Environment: real
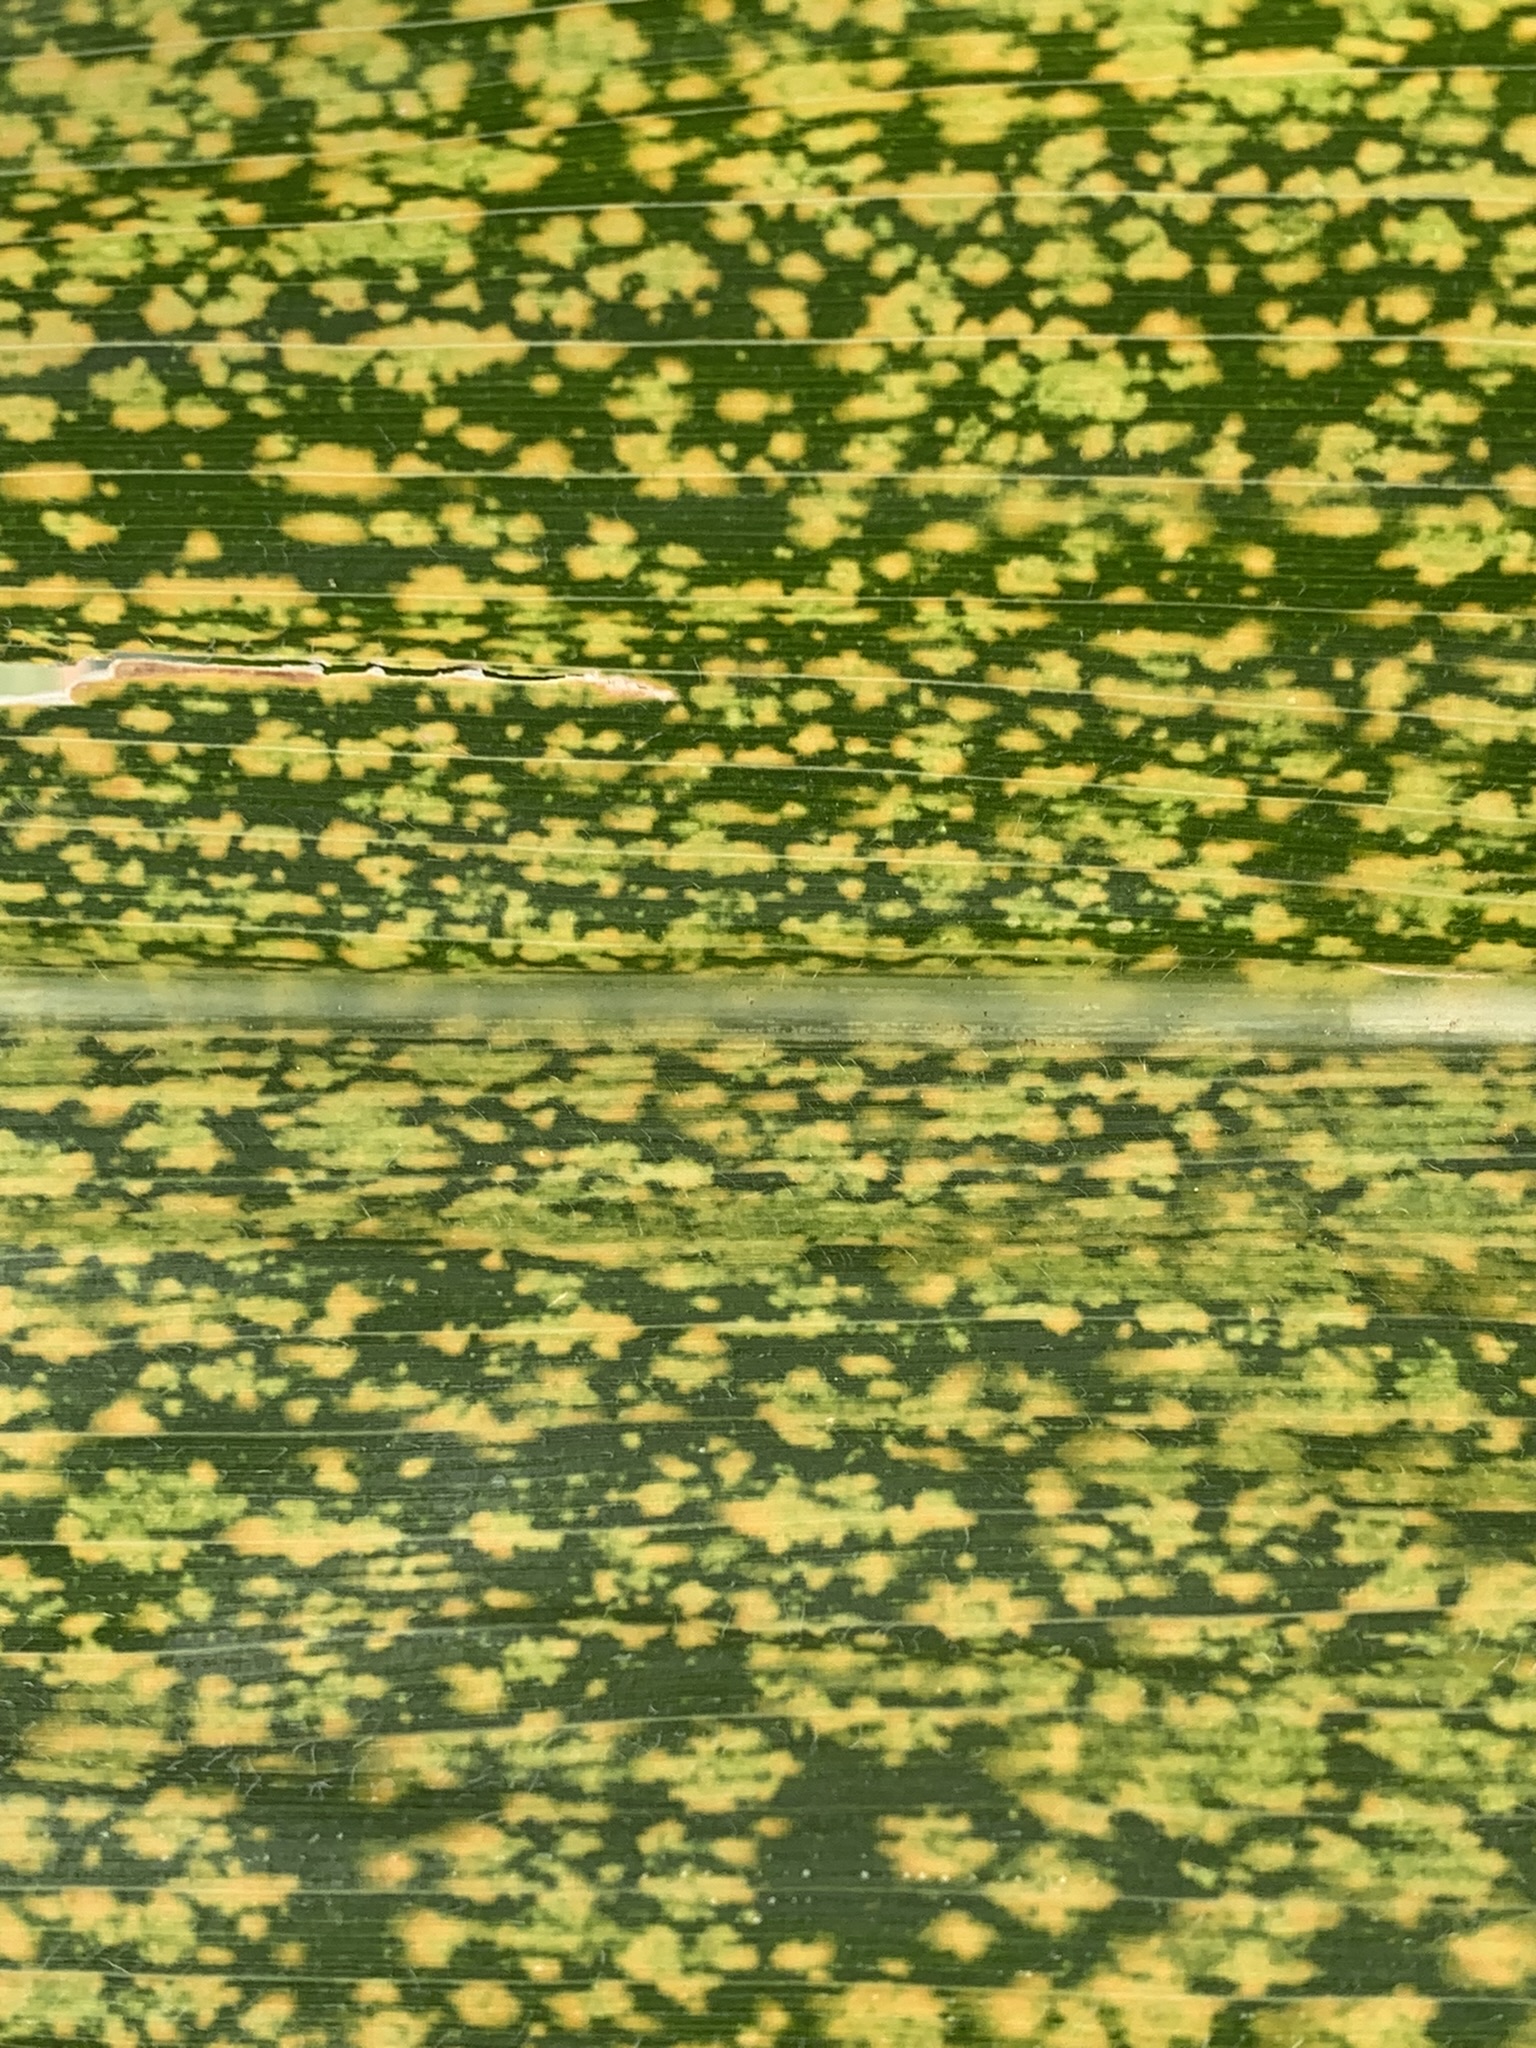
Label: lethal_necrosis